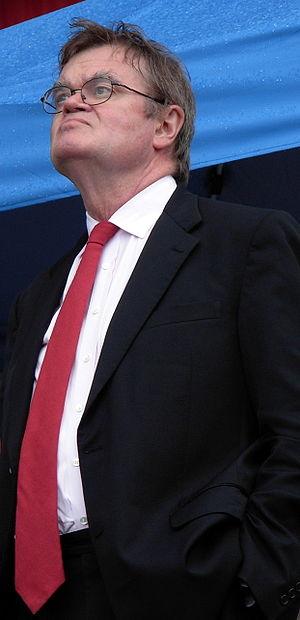
The Last Show est un film musical dramatique américain de Robert Altman, sorti en 2006.